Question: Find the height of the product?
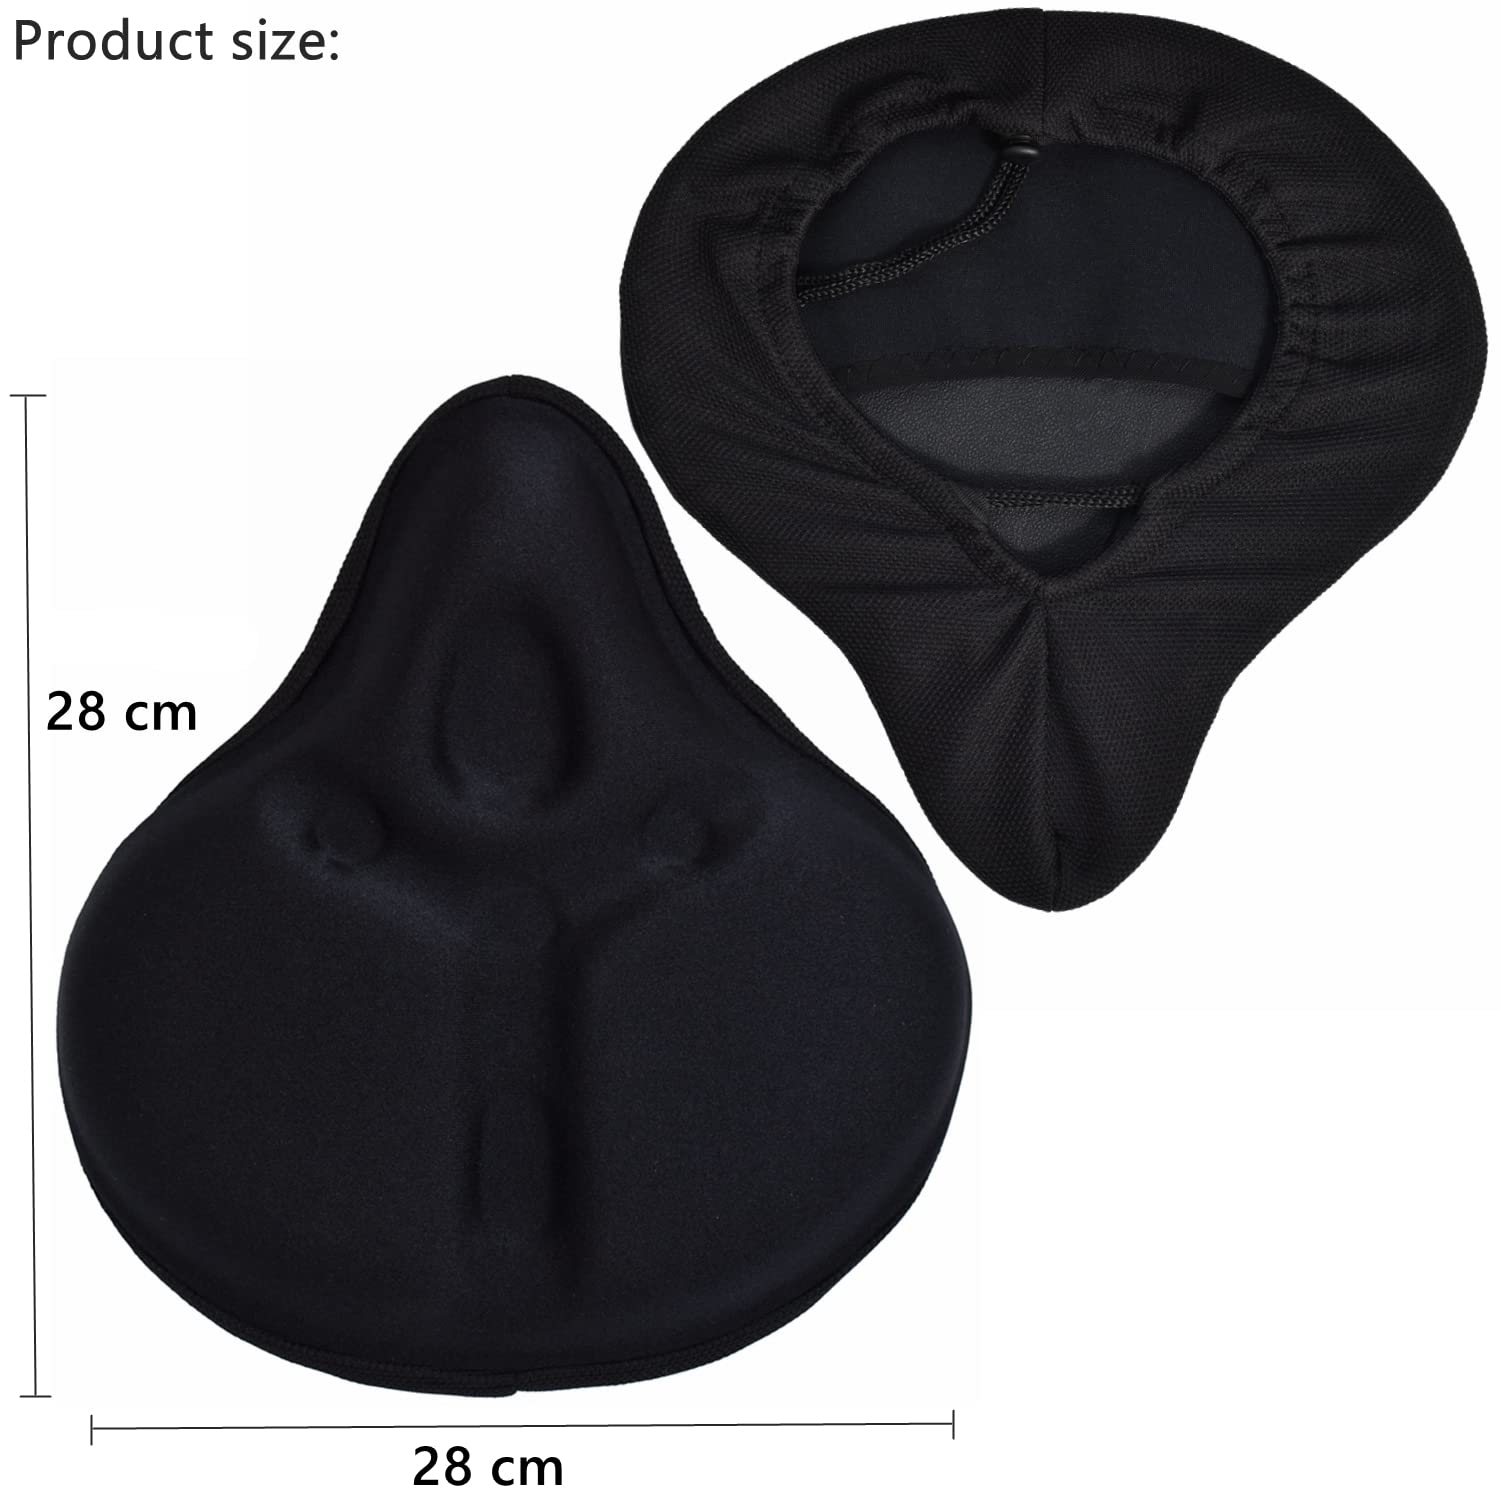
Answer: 28.0 centimetre